Katherine McNamara

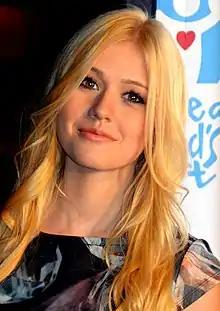
McNamara in November 2014

Katherine Grace McNamara (born November 22, 1995) is an American actress and singer. She portrayed Clary Fray on the 2016–2019 supernatural drama series "Shadowhunters", receiving a Teen Choice Award and a People's Choice Award for her work. In 2022, she starred in the western action series "" as Abby Walker, which earned her a Critics Choice Super Award for Best Actress in an Action Series nomination. She also portrayed Mia Smoak in the superhero series "Arrow" and starred as Julie Lawry in the post-apocalyptic miniseries "The Stand". Her film roles include Lily Bowman in the 2011 romantic comedy "New Year's Eve", Rosa in the 2015 drama "A Sort of Homecoming", Sonya in the dystopian science fiction film series "Maze Runner", and Amy in the 2021 thriller "Trust".